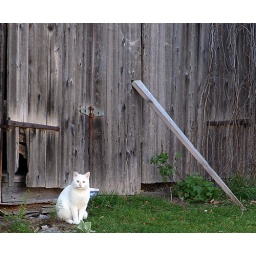
White cat in front of &amp;quot;her&amp;quot; barn in Vermont.